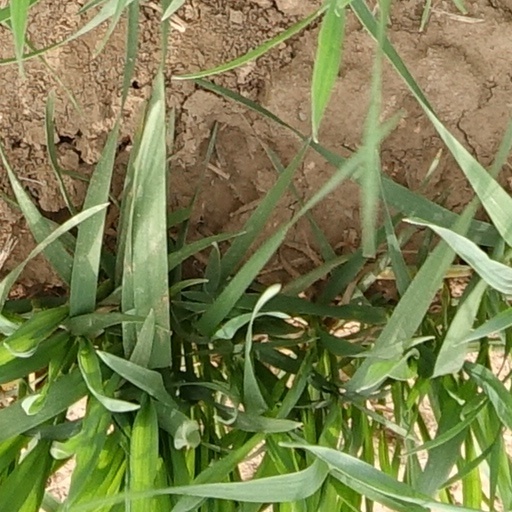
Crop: wheat